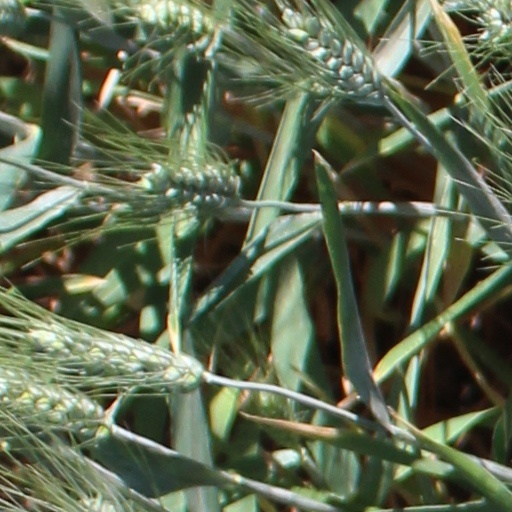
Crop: wheat